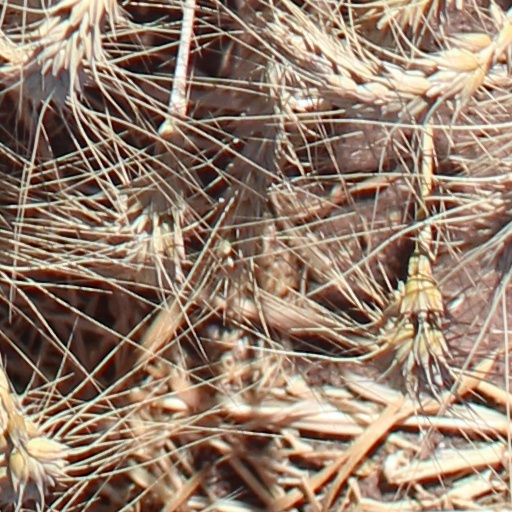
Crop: wheat